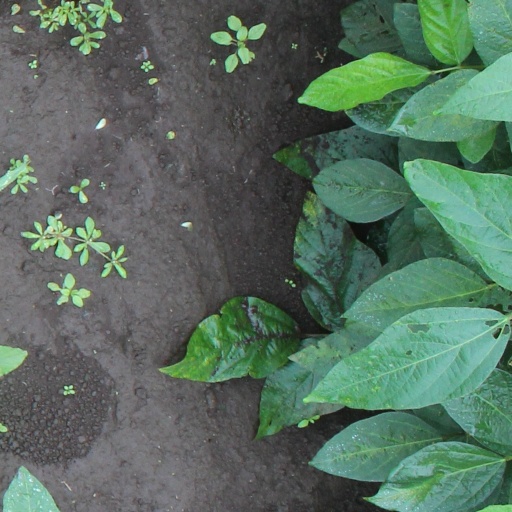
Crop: soybean